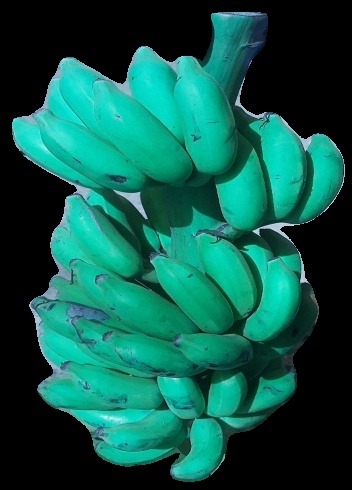
Variety: elakki-bale
Grade: grade3